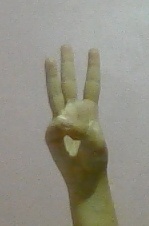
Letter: thaa